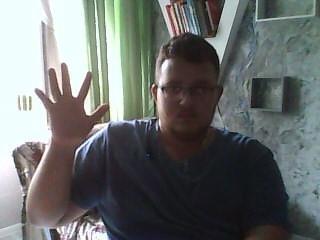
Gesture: palm